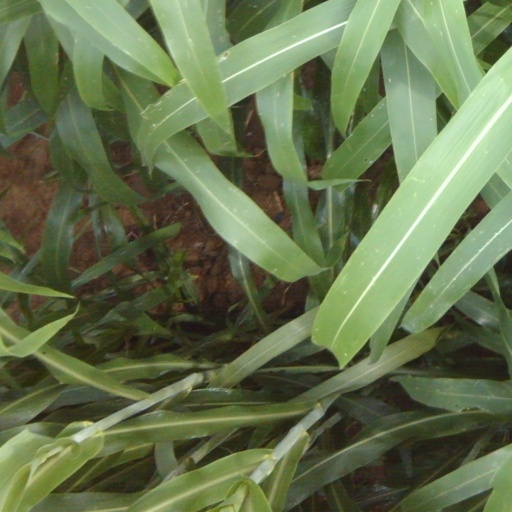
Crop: sorghum